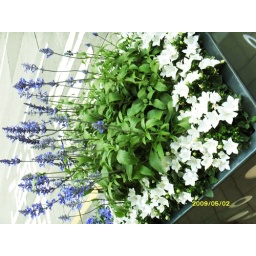
flower in the road